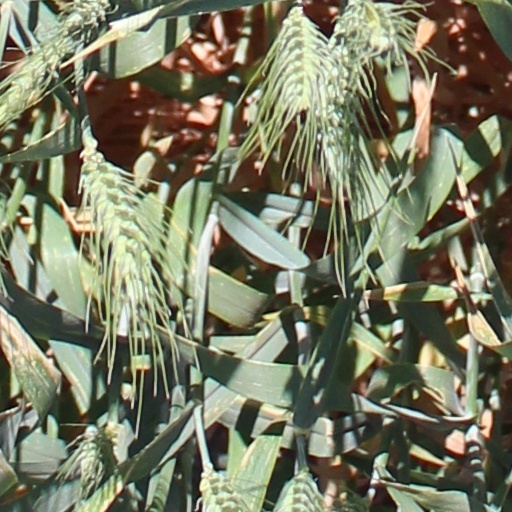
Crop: wheat